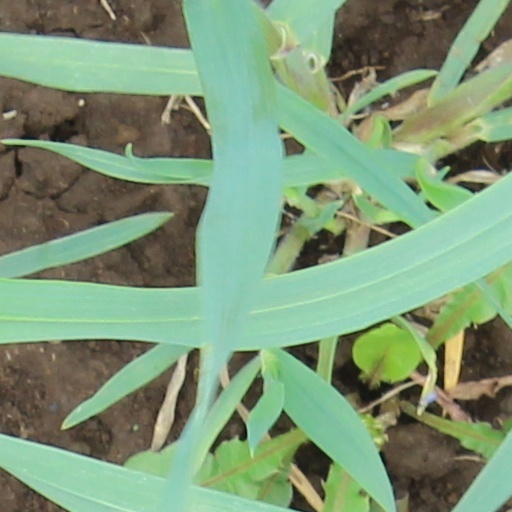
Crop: wheat